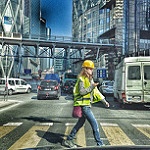
Label: street